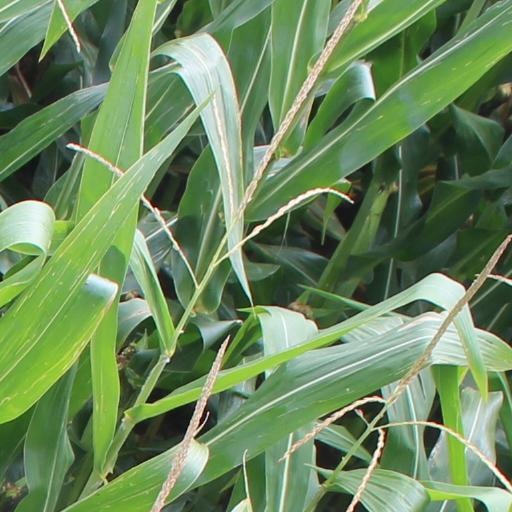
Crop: maize; corn